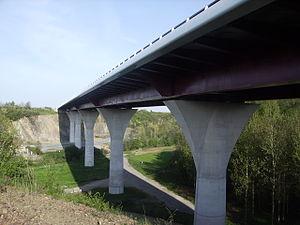
Les ouvrages de longueur totale supérieure à 100 m du département du Calvados sont classés ci-après par gestionnaires de voies.